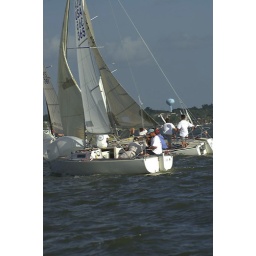
Clear Lake, Texas Wednesday sail boat races in 2006